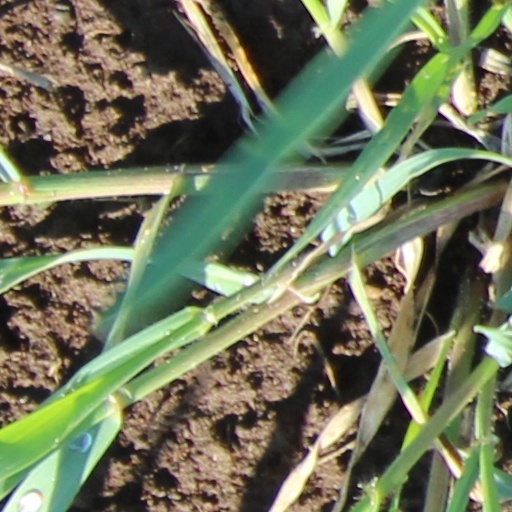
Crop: wheat